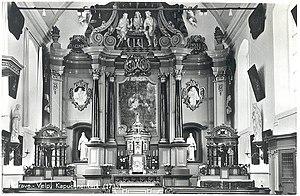
Velp est un village néerlandais dans le nord-est de la province du Brabant-Septentrional sur la rive gauche de la Meuse en aval de Grave. Velp a été une commune indépendante jusqu'en 1942, année de rattachement à la commune de Grave. Le 1ᵉʳ janvier 2007, Velp compte 1 611 habitants.